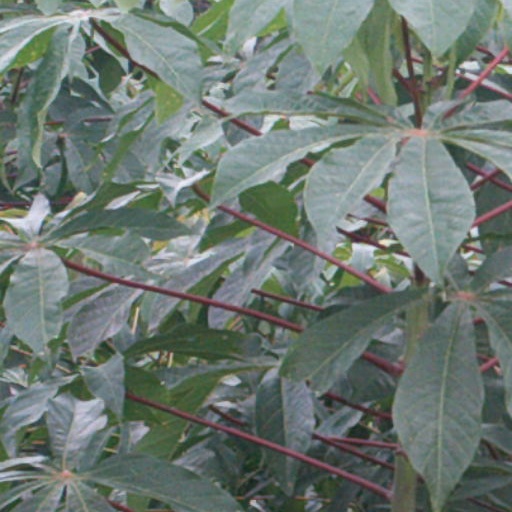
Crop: cassava